Bushū-Nakagawa Station

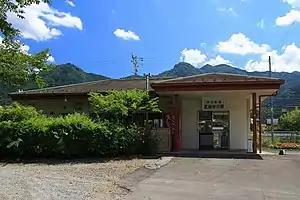
Bushū-Nakagawa Station, August 2012

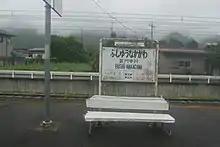
Station platform, 2019

Bushū-Nakagawa Station is served by the Chichibu Main Line from to , and is located 66.2 km from Hanyū. It is also served by through services to and from the Seibu Chichibu Line.